Troodos Mountains

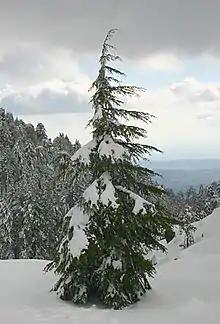
"C. libani" subsp. "brevifolia" at altitude

At higher altitudes, Anatolian black pine-dominated forests ("Pinus nigra" ssp. "Pallasiana") grow, with several "Juniperus" species ("J. excelsa", "J. foetidissima" and "J. oxycedrus"). The common whitebeam ("Sorbus aria") also grows, along with the endemic shrubs "Rosa chionistrae" and "Berberis cretica". The Cyprus cedar ("Cedrus libani" subsp. "brevifolia") is seen at the highest peaks.